Hot Shots! Part Deux

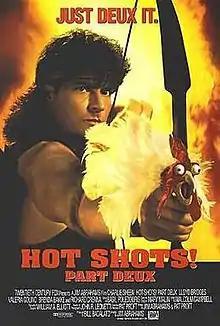
Theatrical release poster

Hot Shots! Part Deux is a 1993 American parody film directed by Jim Abrahams and written by Abrahams and Pat Proft. It stars Charlie Sheen, Lloyd Bridges, Valeria Golino, Richard Crenna, Brenda Bakke, Miguel Ferrer, Rowan Atkinson, and Jerry Haleva. A sequel to "Hot Shots!" (1991), it is a parody of "" (1985) and "Rambo III" (1988), and follows a small of group soldiers on a mission to save prisoners of war in Iraq.